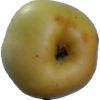
Label: Apple 6